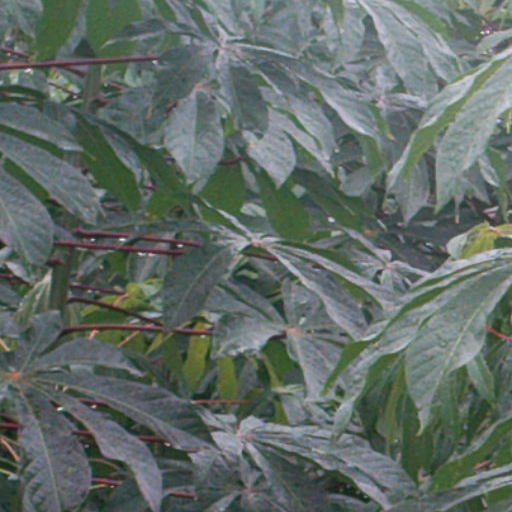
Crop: cassava